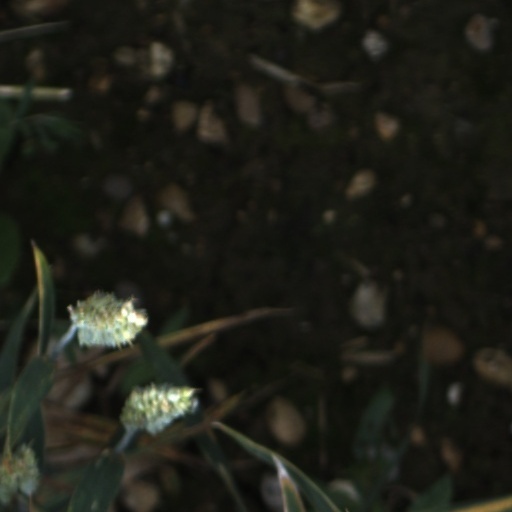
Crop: wheat